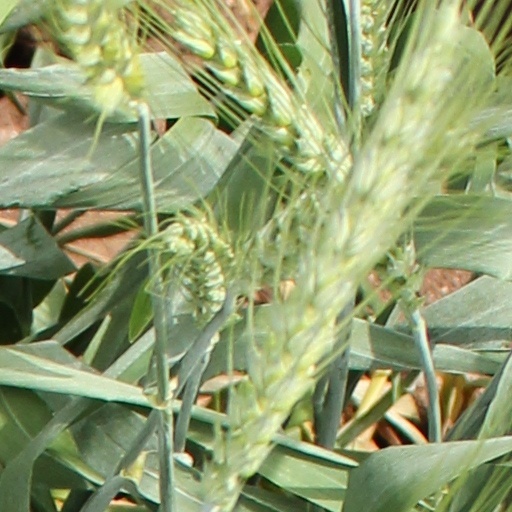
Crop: wheat